North Korean space program

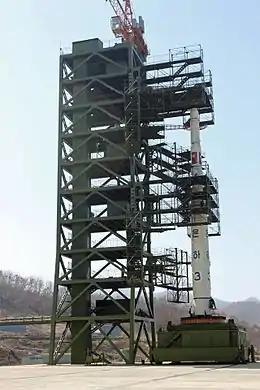
Unha-3 rocket on 8 April 2012 in Sohae

The North Korea's first orbital space launch vehicle. United States classified the SLV as a technology demonstrator for long-range ballistic missile technology and dubbed "Taepodong-1".